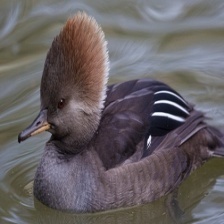
Species: HOODED MERGANSER
Scientific name: LOPHODYTES CUCULLATUS